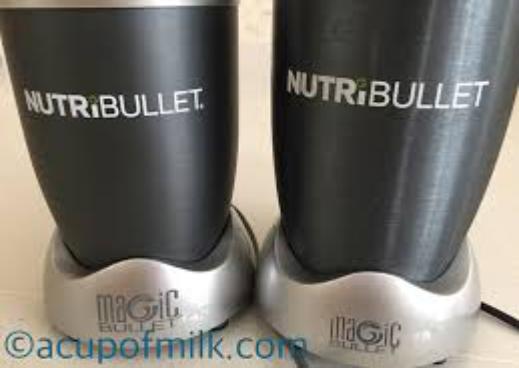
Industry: Necessities